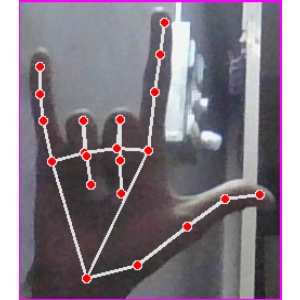
अक्षर: व